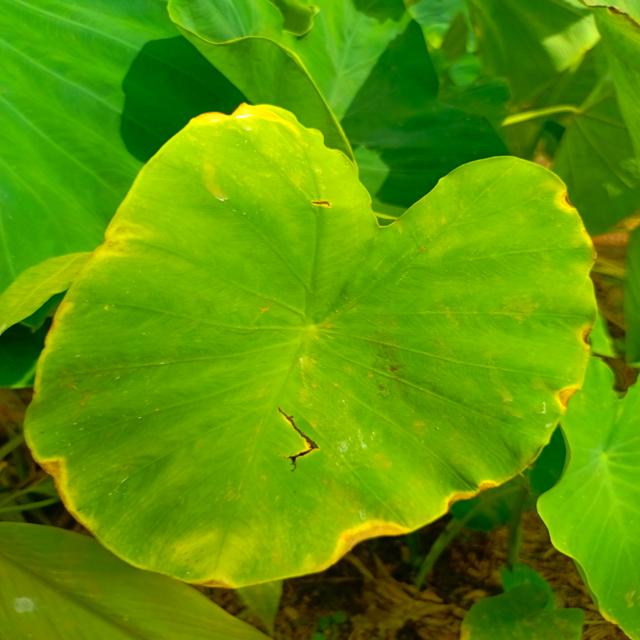
Label: Mid_Blight